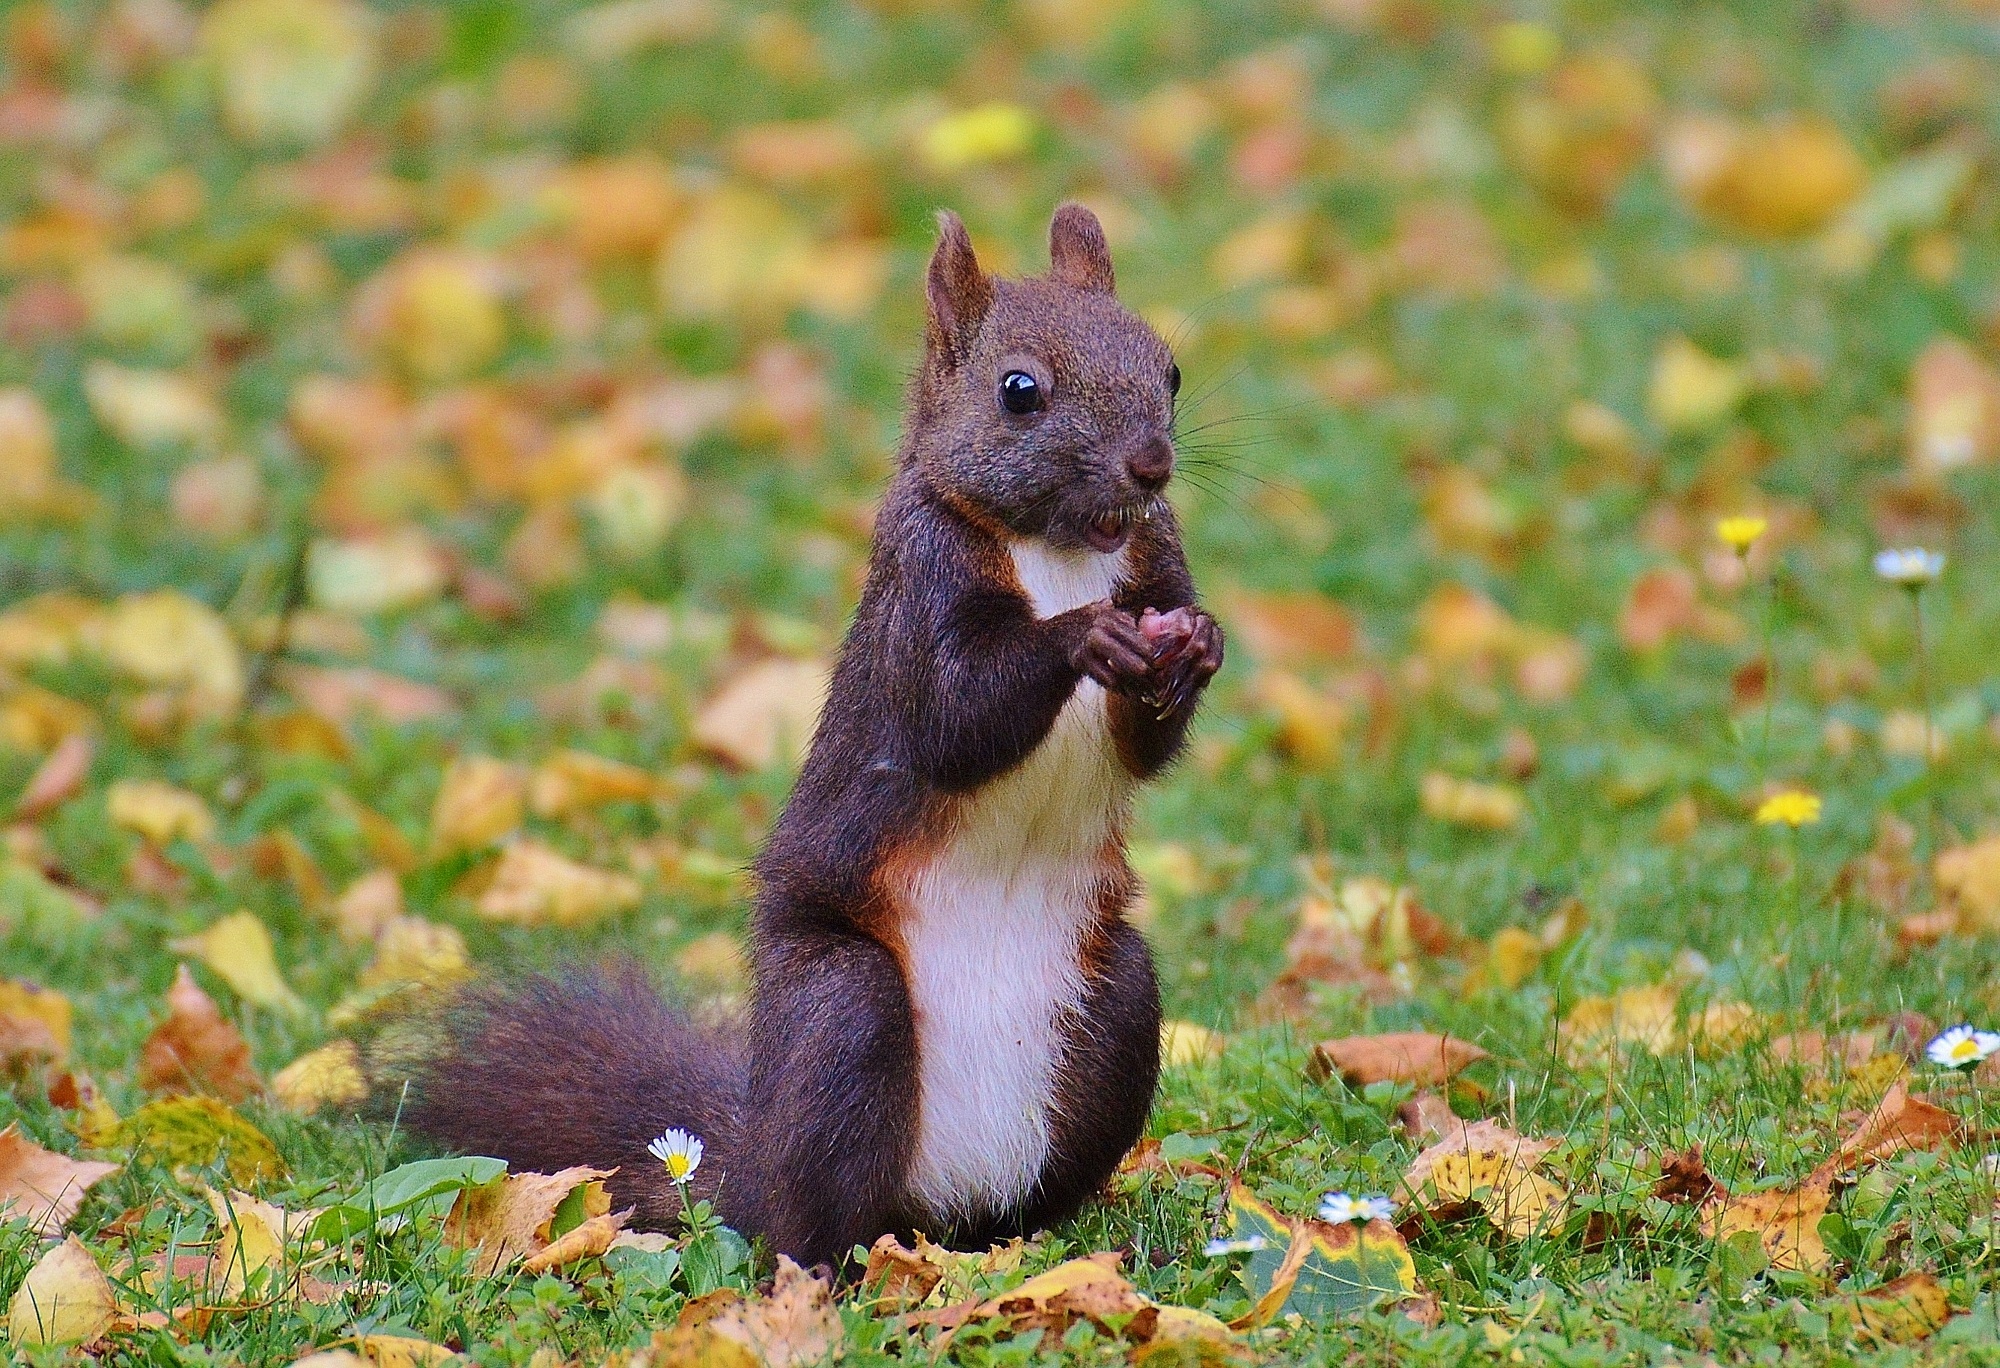
nature, cute, wildlife, brown, mammal, squirrel, nut, garden, eat, rodent, fauna, climb, vertebrate, nager, fox squirrel